Iranian support for Hamas

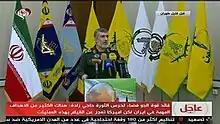
IRGC air force commander in front of the Hamas flag in 2020 (third flag from the right)

Iran and Hamas became dramatically closer following Hamas' unexpected win in the 2006 Palestinian elections and its violent seizure of the Gaza Strip in 2007. In 2006, Iran intervened to support the nearly insolvent Palestinian Authority in Gaza, which was now under Hamas control, as foreign aid collapsed. During a December 2006 visit to Tehran by Hamas Prime Minister Ismail Haniyeh, Iran committed to providing $250 million in assistance.